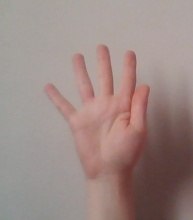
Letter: sheen